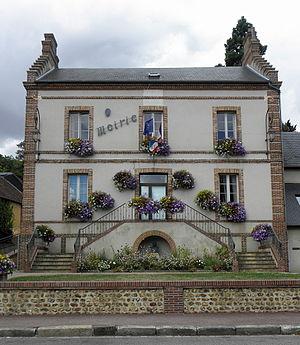
Mairie de Tillières-sur-Avre (27).
Tillières-sur-Avre est une commune française située dans le département de l'Eure, en région Normandie.